List of tallest buildings in Yellowknife

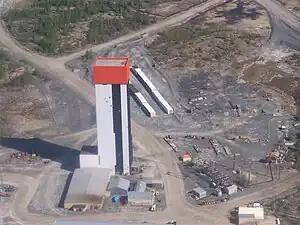
Looking at the Robertson Headframe from above, 2006.

At the Robertson headframe located at Con Mine was the tallest building in Yellowknife and the Northwest Territories. The headframe which was built in 1977, sat over a mine shaft deep. The headframe was demolished on 29 October 2016.